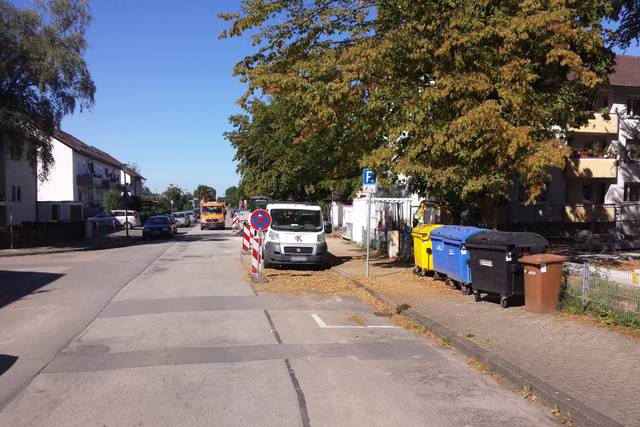
Region: Germany
Coordinates: 49.385, 8.667